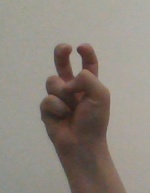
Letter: toot